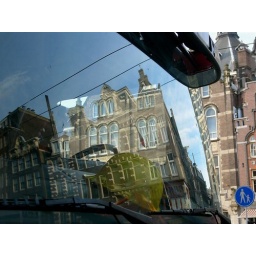
Yellow construction helmet in the window of a parked truck in central Amsterdam